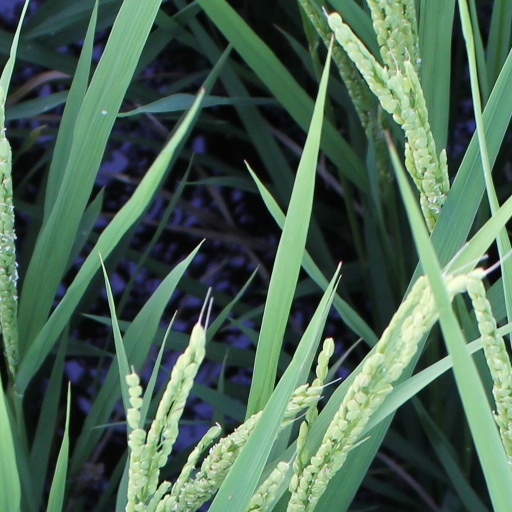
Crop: rice